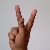
The image shows a hand gesture representing the letter 'K' in Indian Sign Language.